Roath

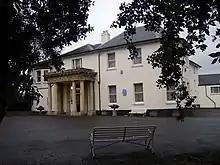
Roath Court

Roath Court is a nineteenth-century villa on the site of the medieval manor house of Roath. Since 1952 it has been a funeral home. Its Georgian portico, designed by Robert Adam in 1766 for Bowood House, Wiltshire, was moved there in 1956.